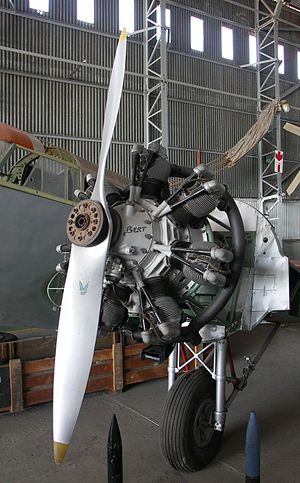
Armstrong Siddeley Cheetah / Specifikationer (Cheetah IX)
Cheetah monteret på en Airspeed Oxford der er under restaurering
Armstrong Siddeley Cheetah var en 7-cylindret britisk luftkølet fly-Stjernemotor på 834 cu. in. slagvolumen introduceret i 1935 og produceret indtil 1948. Tidlige varianter af Cheetah var oprindeligt navngivet Lynx Major.